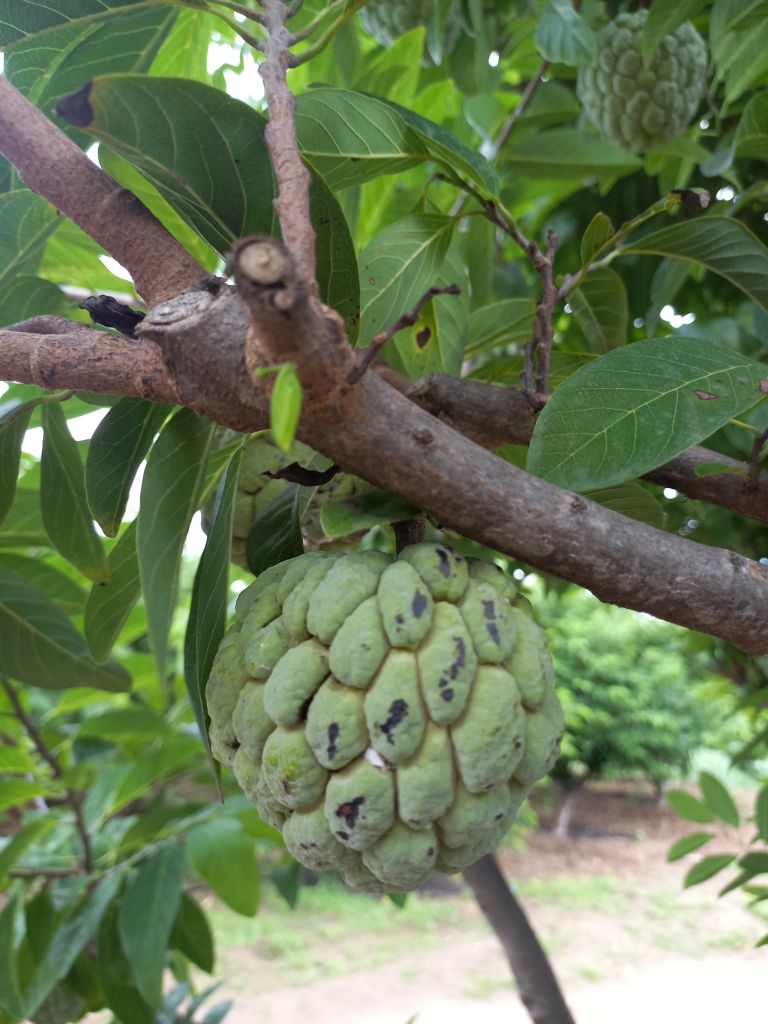
Disease label: Leaf spot on fruit